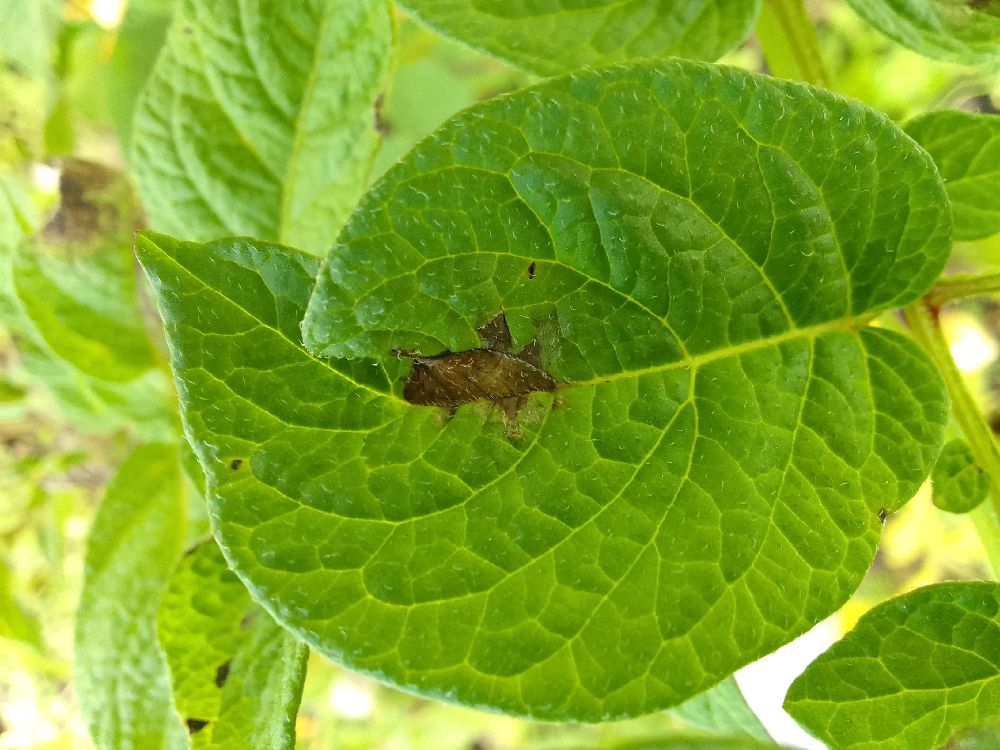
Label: Late blight